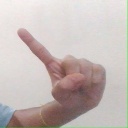
अक्षर: ए